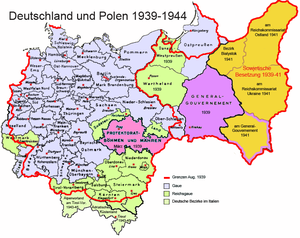
Le 1ᵉʳ septembre 1939, sans déclaration de guerre formelle, l'armée allemande envahit la Pologne sous le prétexte que les troupes polonaises se seraient « rendues coupables de provocations » le long de la frontière germano-polonaise. Ce prétexte s'ajoute au contentieux concernant les droits de l'Allemagne sur la ville libre de Dantzig et le passage entre la Prusse-Orientale et le reste de l'Allemagne à travers le corridor de Dantzig.